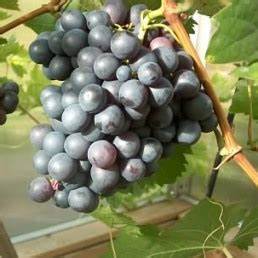
Label: Grapes